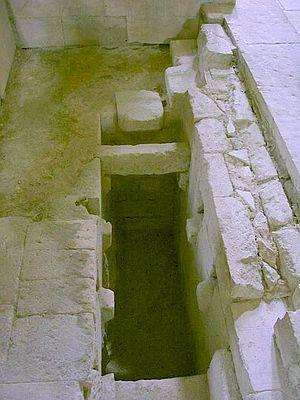
Tombeau de Bertrand des Baux
Bertrand des Baux, seigneur des Baux, est un prince d’Orange, le premier de la maison des Baux.